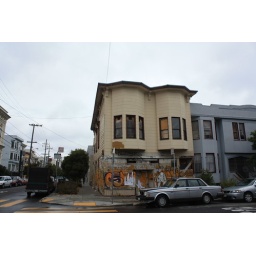
Looking from across the street a wrecked car is in front of the store.